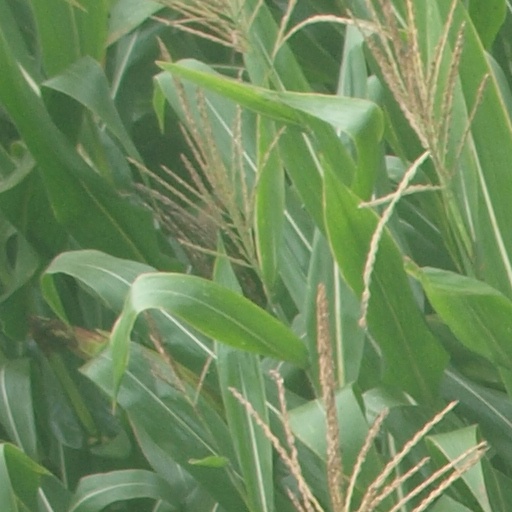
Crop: maize; corn